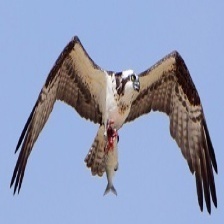
Species: OSPREY
Scientific name: PANDION HALIAETUS